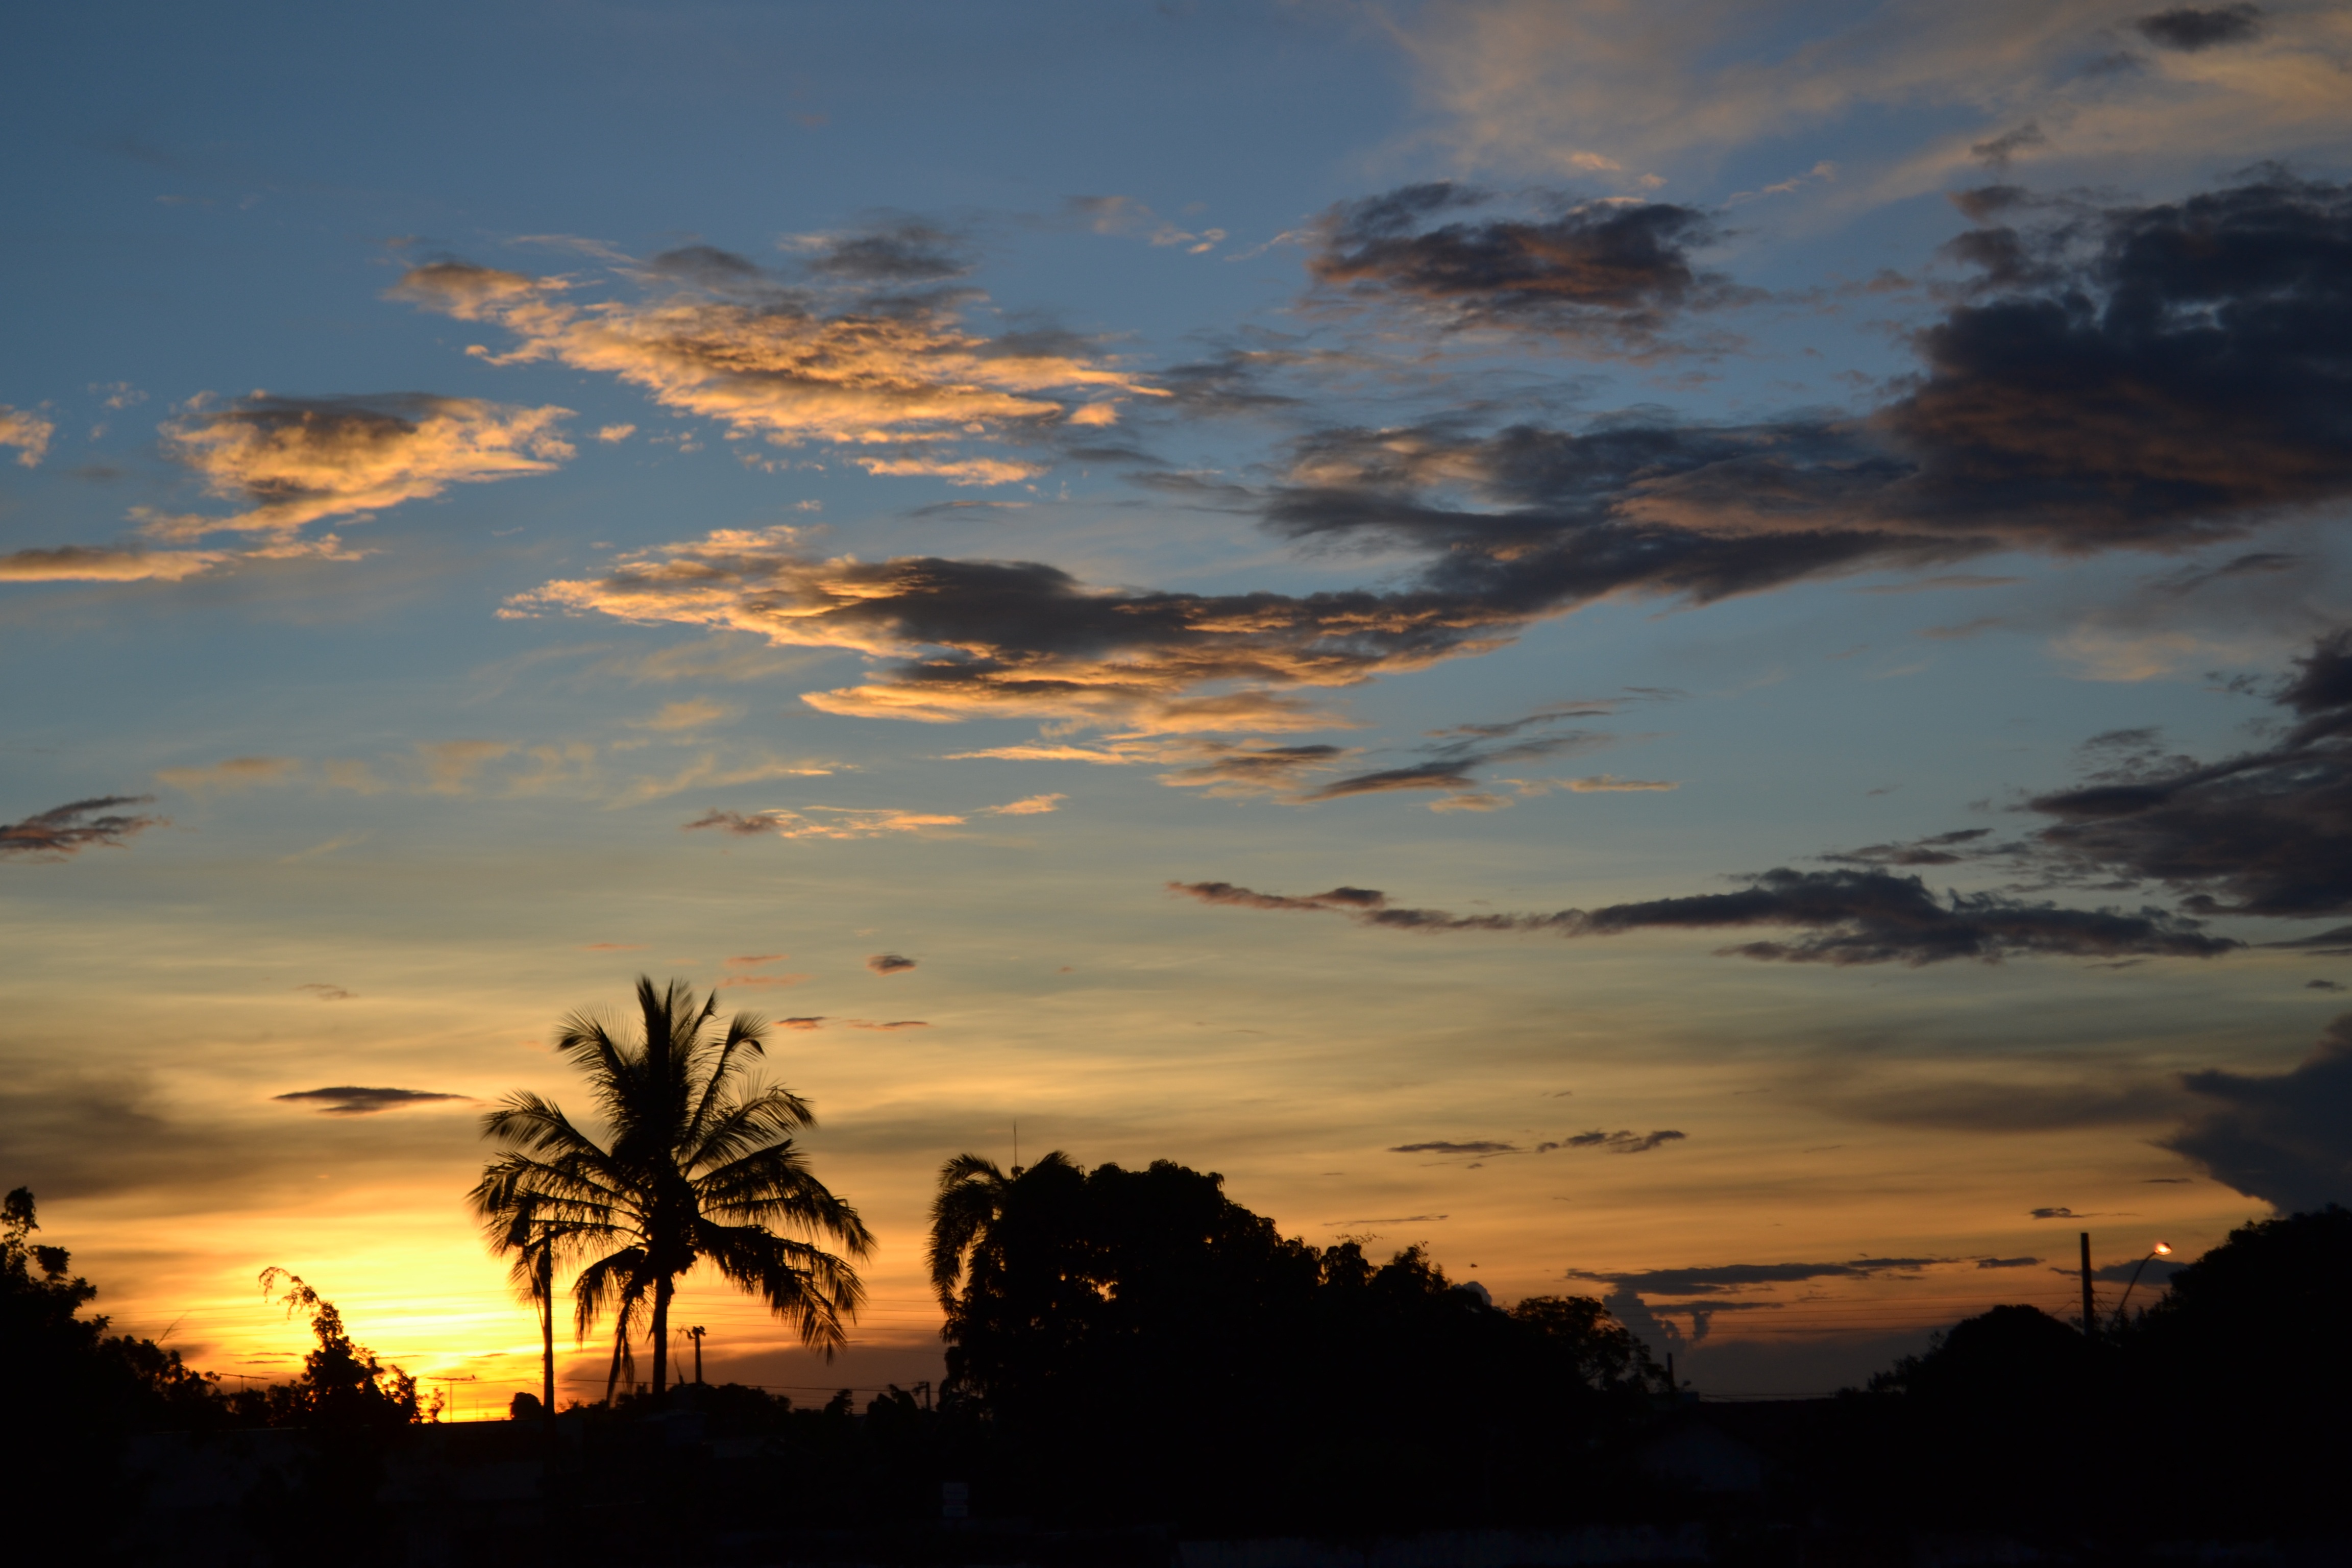
landscape, nature, horizon, cloud, sky, sun, sunrise, sunset, field, sunlight, morning, dawn, atmosphere, summer, dusk, evening, twilight, sol, brazil, afternoon, eventide, minas, ceu, afterglow, coconut trees, twilight uberl ndia, red sky at morning